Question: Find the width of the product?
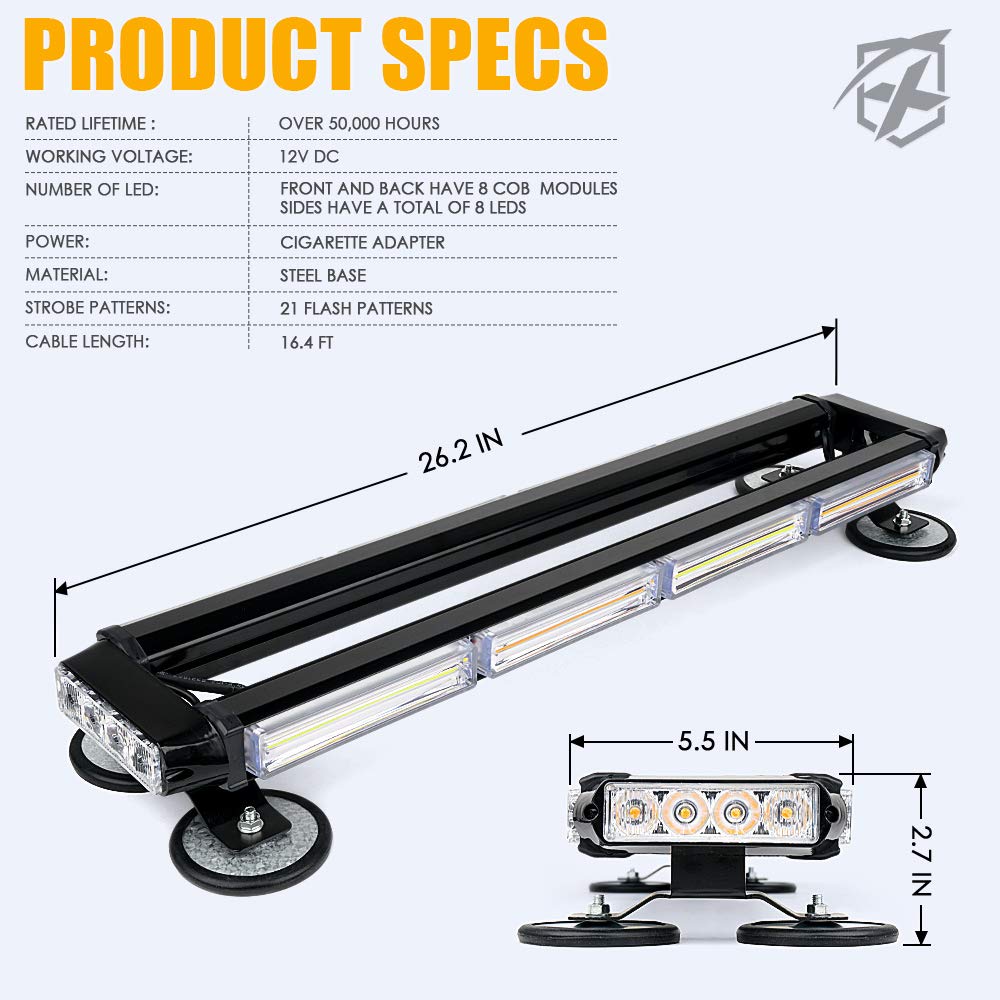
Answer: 2.7 inch